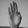
ASL letter: B